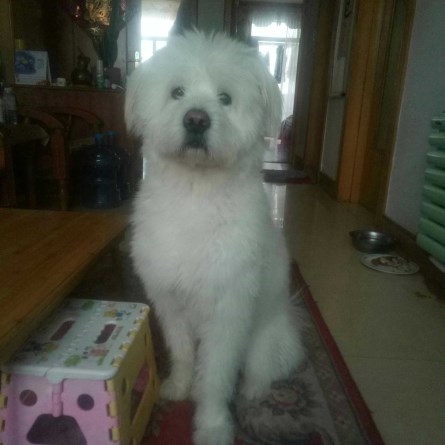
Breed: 2192-n000088-Samoyed